Prentiss Taylor

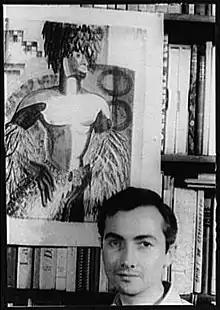
Prentiss Taylor (1932) Photo by Carl Van Vechten

Prentiss Taylor (December 13, 1907 – October 7, 1991) was an American illustrator, lithographer, and painter. Born in Washington D.C., Taylor began his art studies at the Corcoran Gallery of Art, followed by painting classes under Charles Hawthorne in Provincetown, Massachusetts, and training at the Art Students League in New York City. In 1931, Taylor began studying lithography at the League. He became a member of one of the most important printmaking societies in America at that time, the Society of American Graphic Artists. Taylor interacted and collaborated with many writers and musicians in his time in New York in the late 1920s and early 30s. This was in the emergence of the Harlem Renaissance. Among his close friends and colleagues were Langston Hughes and Carl Van Vechten.